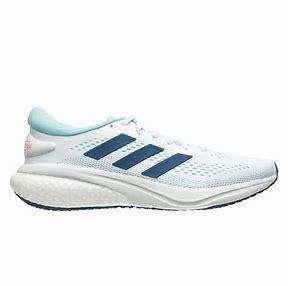
Brand: Adidas
Model: Supernova 2 Lauf